George II, Duke of Münsterberg-Oels

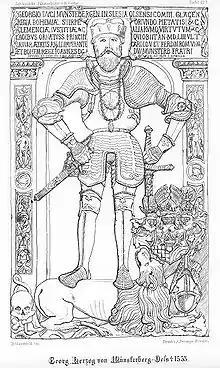
Drawing of the epitaph for George II

George II of Münsterberg-Oels (also: "George II of Poděbrady"; , ; 30 April 1512 in Oleśnica – 13 January 1553 in Oleśnica) was a Duke of Münsterberg 1536–1542 and Duke of Oels. He also held the title of a Count of Glatz.